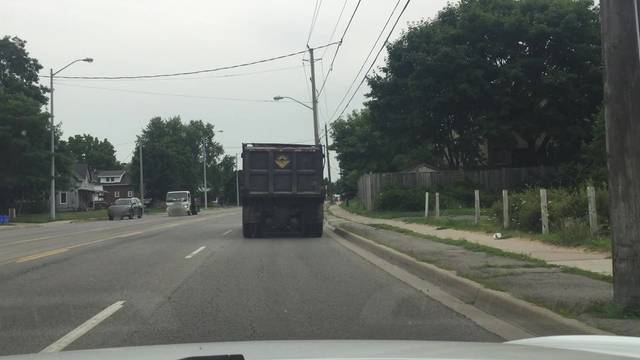
Region: Canada
Coordinates: 43.91, -78.791